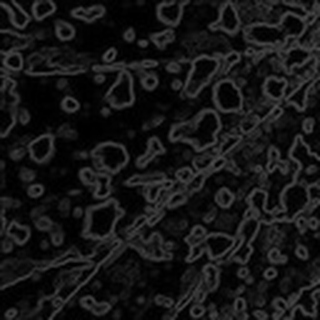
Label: cotton_powdery_mildew